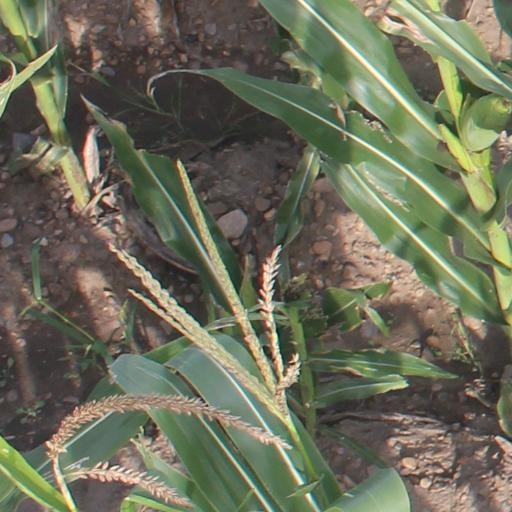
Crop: maize; corn